List of accolades received by Dune: Part Two

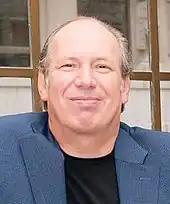
As with its predecessor, the film received critical acclaim for its technical aspects, direction by Denis Villeneuve, and musical score by Hans Zimmer.

"" is a 2024 American epic science fiction film directed by Denis Villeneuve, and written by Villeneuve and Jon Spaihts. It serves as a sequel for "Dune" (2021), both adapted from Frank Herbert's 1965 novel "Dune". It follows Paul Atreides as he unites with the Fremen people of the desert planet Arrakis to wage war against House Harkonnen. The ensemble cast includes Timothée Chalamet, Zendaya, Rebecca Ferguson, Josh Brolin, Stellan Skarsgård, Dave Bautista, Charlotte Rampling, and Javier Bardem, who all reprise their roles from the first film. Austin Butler, Florence Pugh, Christopher Walken, and Léa Seydoux also joined the cast.